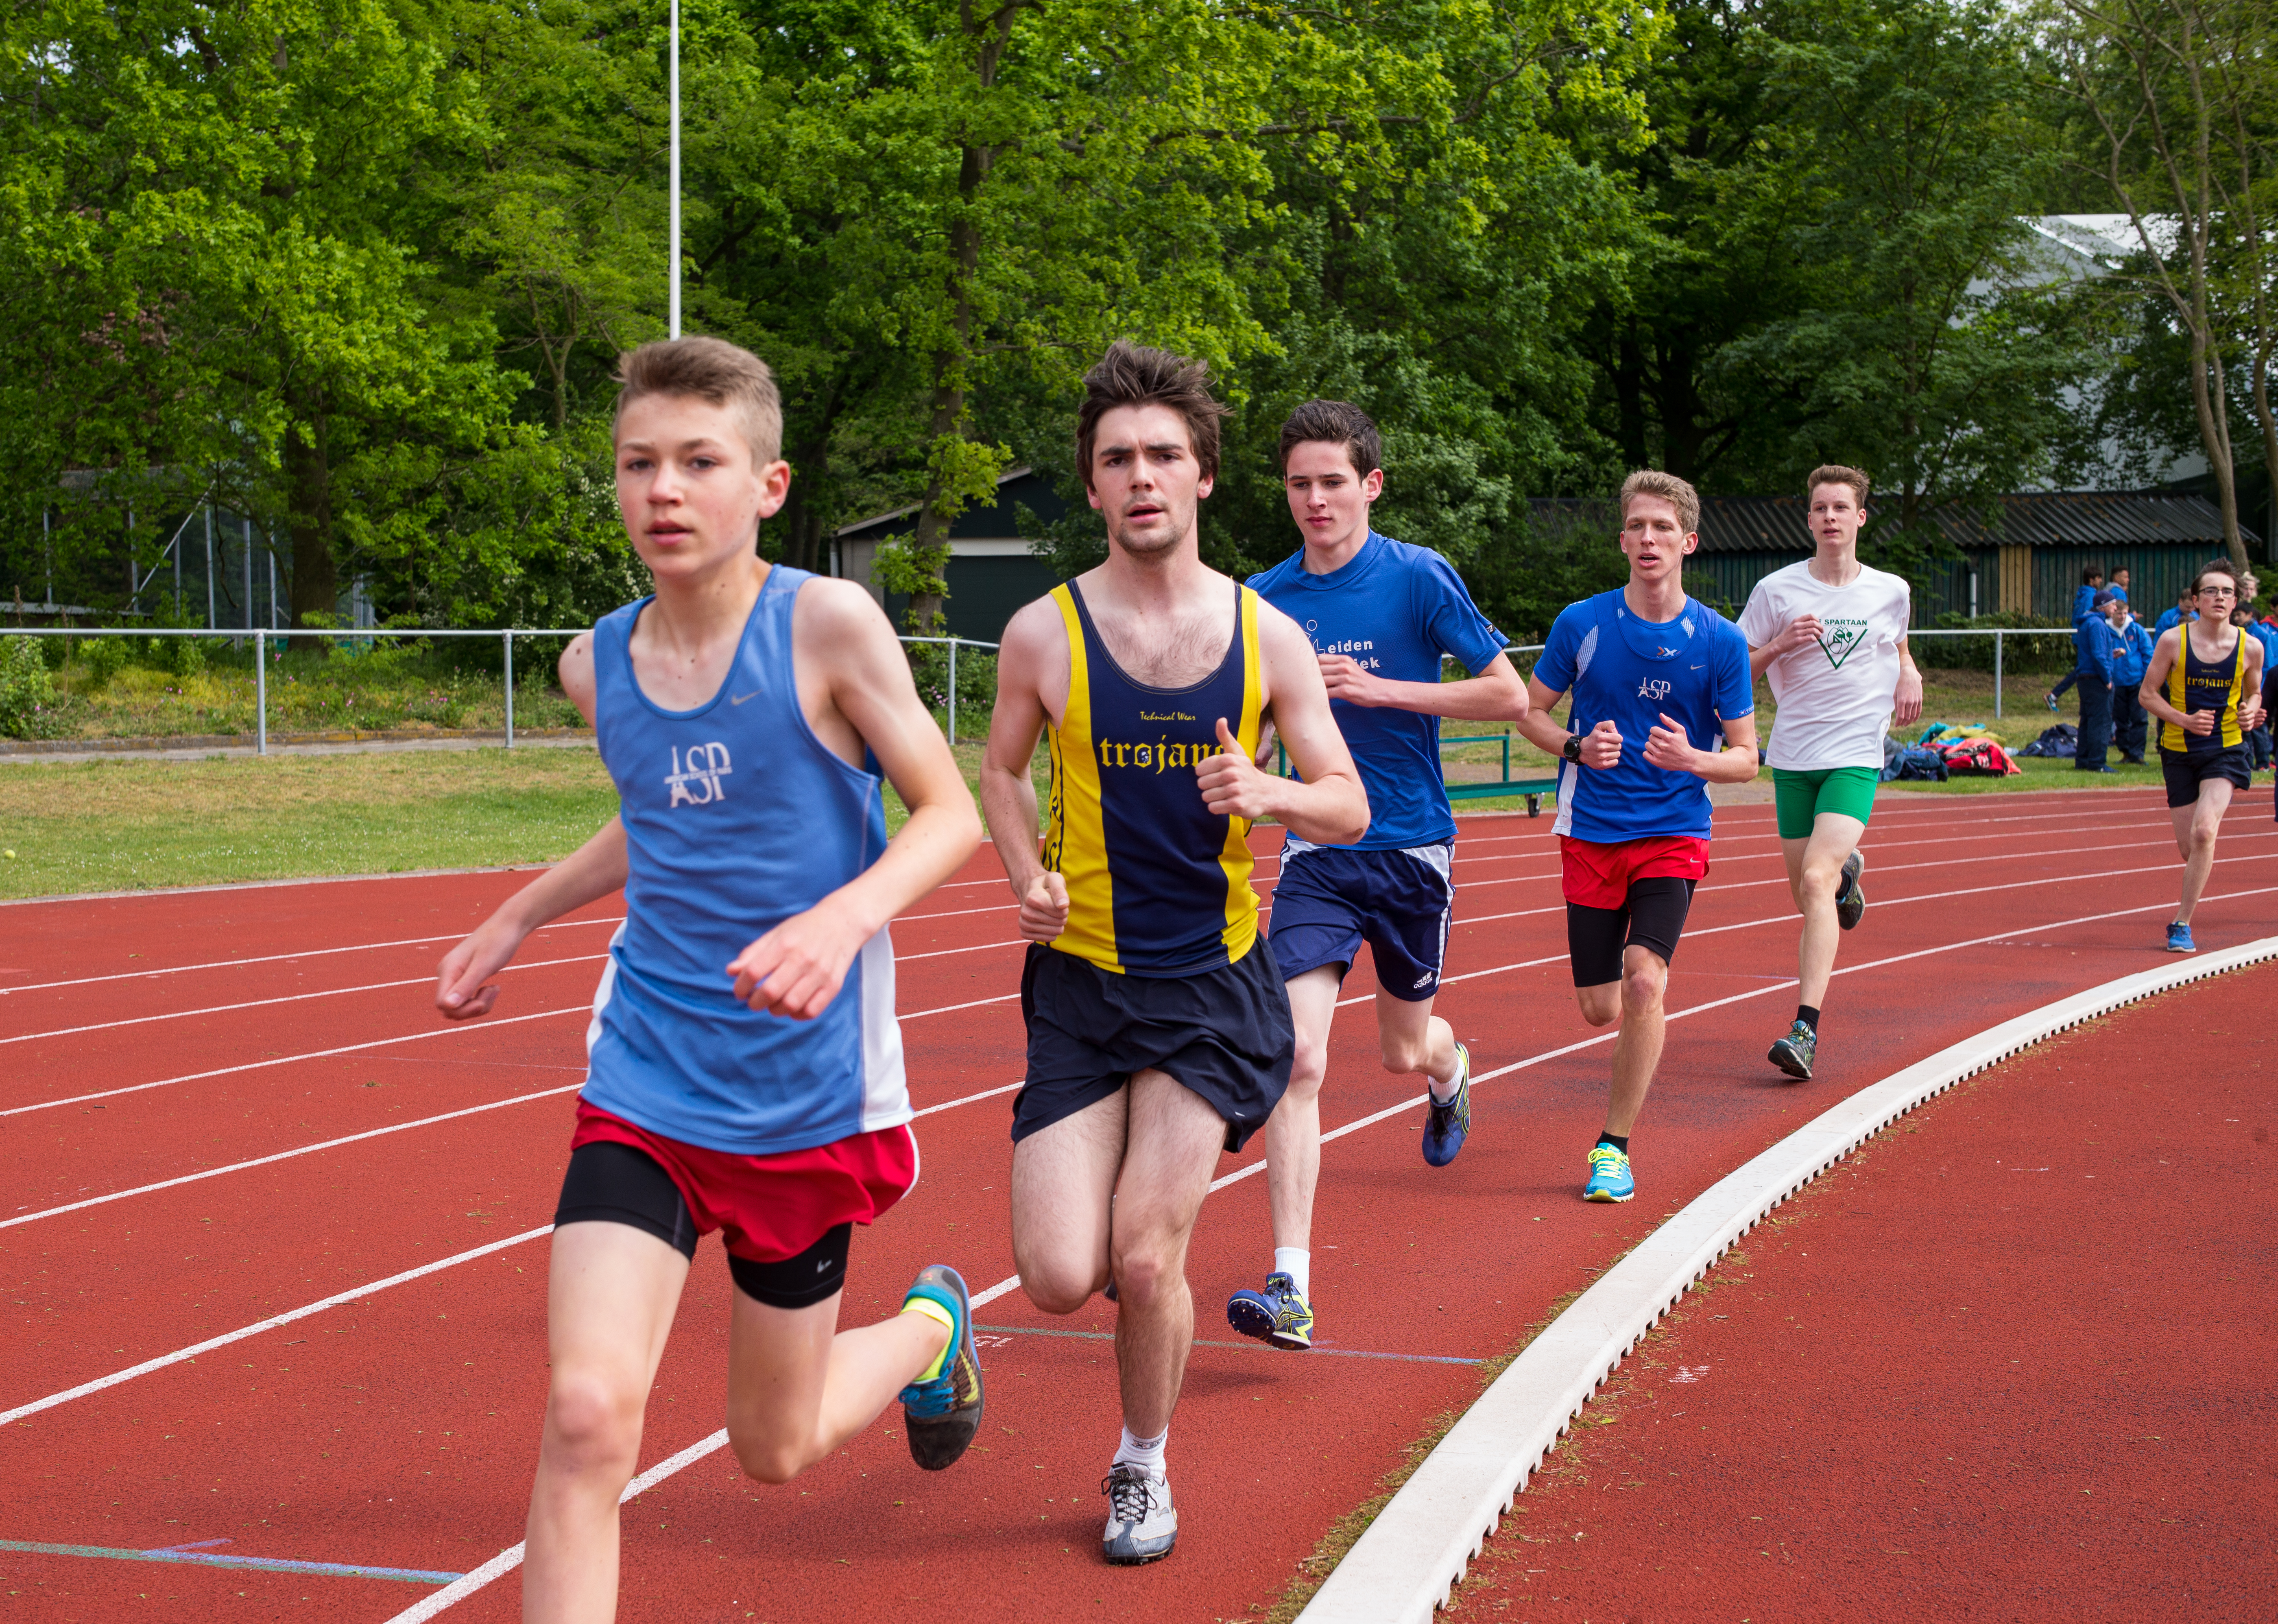
person, running, sports, endurance, athletics, sprint, physical exercise, human action, track and field athletics, middle distance running, 800 metres, 4 100 metres relay